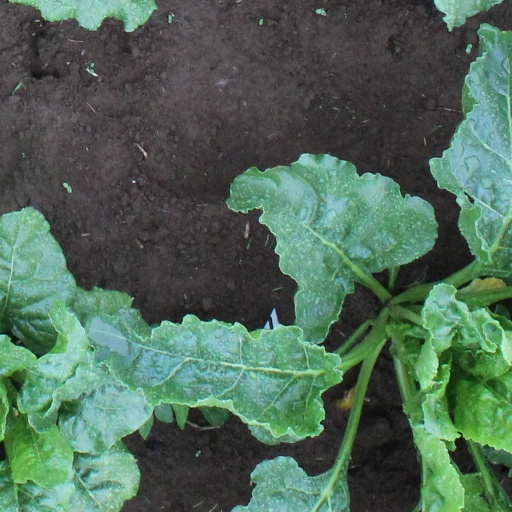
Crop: sugar beet